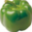
Label: sweet_pepper